Alexander Kovalevsky

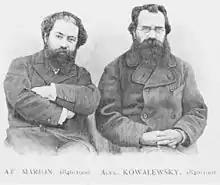
Antoine Fortuné Marion and Alexander Kovalevsky, founder and collaborator of the Annals of Natural History Museum of Marseille

He was elected on the 1st of May 1884 a Foreign Member of the Linnean Society of London. The St. Petersburg Society of Naturalists annually awards the A.O. Kovalevsky Medal.